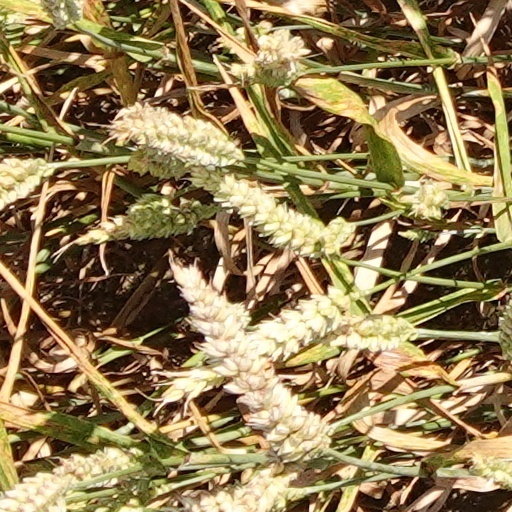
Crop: wheat